Cooper Review

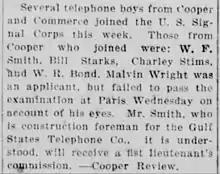
A short newspaper article about how local workers joined the armed forces

The development of the modern version of the "Cooper Review" grew from the gradual incorporation of two older papers: "The Cooper Banner", and "The Delta Courier". The latter was the first newspaper established in Delta County, founded in Cooper in 1873 by Bob Michiel. From its establishment, the "Delta Courier" quickly changed ownership twice before it was purchased by local doctor J.N. Boyd. He operated the newspaper until 1880, when it was sold to Clarksville citizens Mel and Frank Custer. Around 1880, a rival newspaper, "The Cooper Banner", was founded by Mr. and Mrs. A.S. Hornebeck. The Hornebecks quickly sold the Banner to John Boyd, brother of former "Delta Courier" owner J.D. Boyd. The newspaper was renamed "The Cooper Review", before it was sold again and the name was changed back to the Banner.